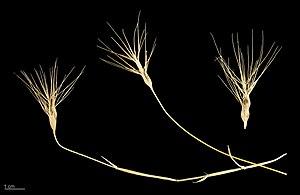
Aegilops geniculata est une espèce végétale de la famille des graminées.